International Development Law Organization

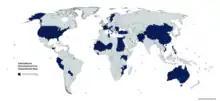
International Development Law Organization Map

Member Party states form the Assembly of Parties, IDLO's highest decision-making body. Kuwait currently sits as President of the Assembly of parties while the US has won the vice-president post. The role of the Assembly is to determine the IDLO's policies and oversee the work of the Director-General.